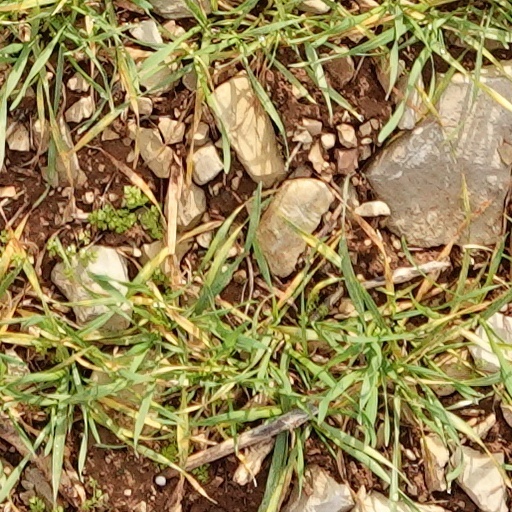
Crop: wheat